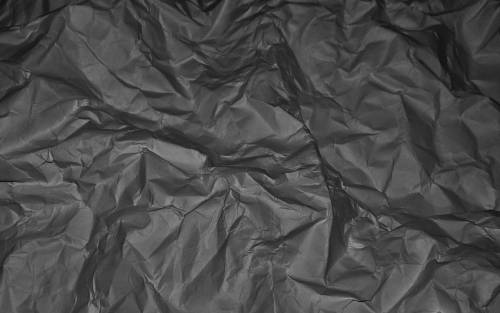
Label: paper